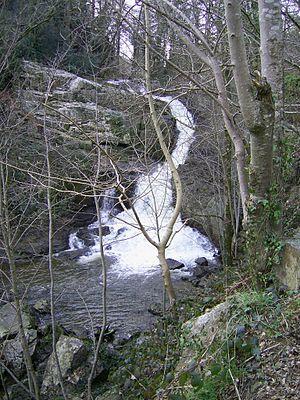
Grande cascade de Mortain, La Manche, Normandie, France
Mortain-Bocage est une commune française située au sud du département de la Manche en région Normandie, peuplée de 2 942 habitants. Elle est créée le 1ᵉʳ janvier 2016 par la fusion de cinq communes, sous le régime juridique des communes nouvelles. Les communes de Bion, Mortain, Notre-Dame-du-Touchet, Saint-Jean-du-Corail et Villechien deviennent des communes déléguées.
Mortain est une ancienne commune française, située dans le département de la Manche en région Normandie, devenue le 1ᵉʳ janvier 2016 une commune déléguée au sein de la commune nouvelle de Mortain-Bocage.